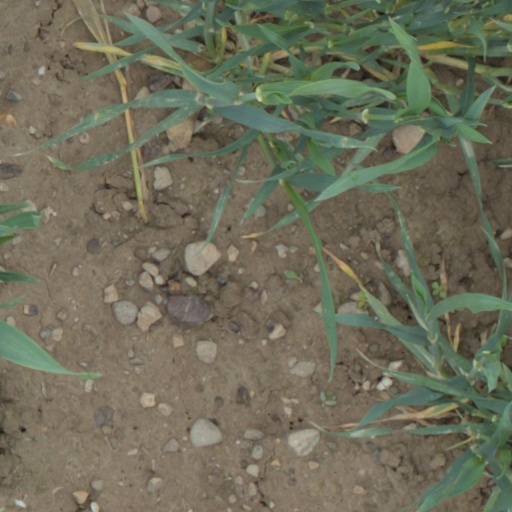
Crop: wheat